Dipteryx micrantha

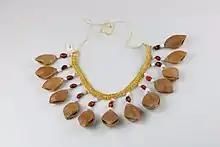
Necklace made with fruits of "Dipteryx micrantha"

Among the Ese Eja people, the plant is mixed with "Banisteriopsis" for use as an element in shamanistic rituals. According to Alexiades this is a recent non-indigenous practice. The tree is seen as a "teacher plant", and hallucinogenic visions of the tree symbolize concrete (houses) and the future/modernity.